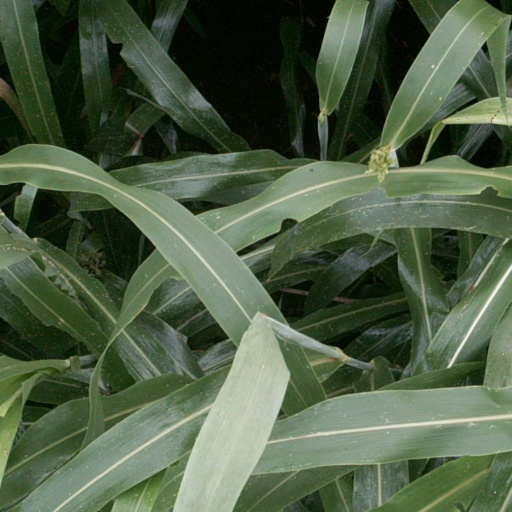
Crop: sorghum